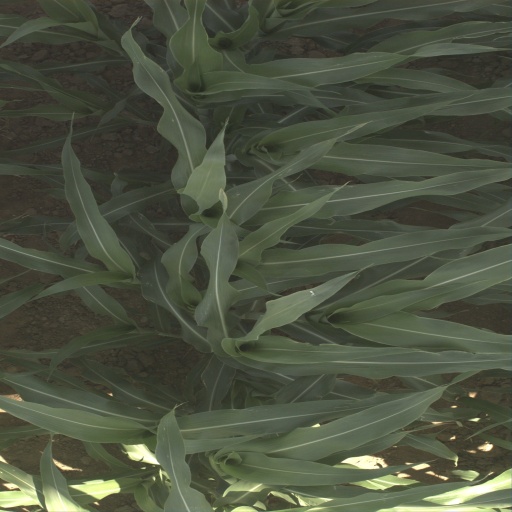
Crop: sorghum